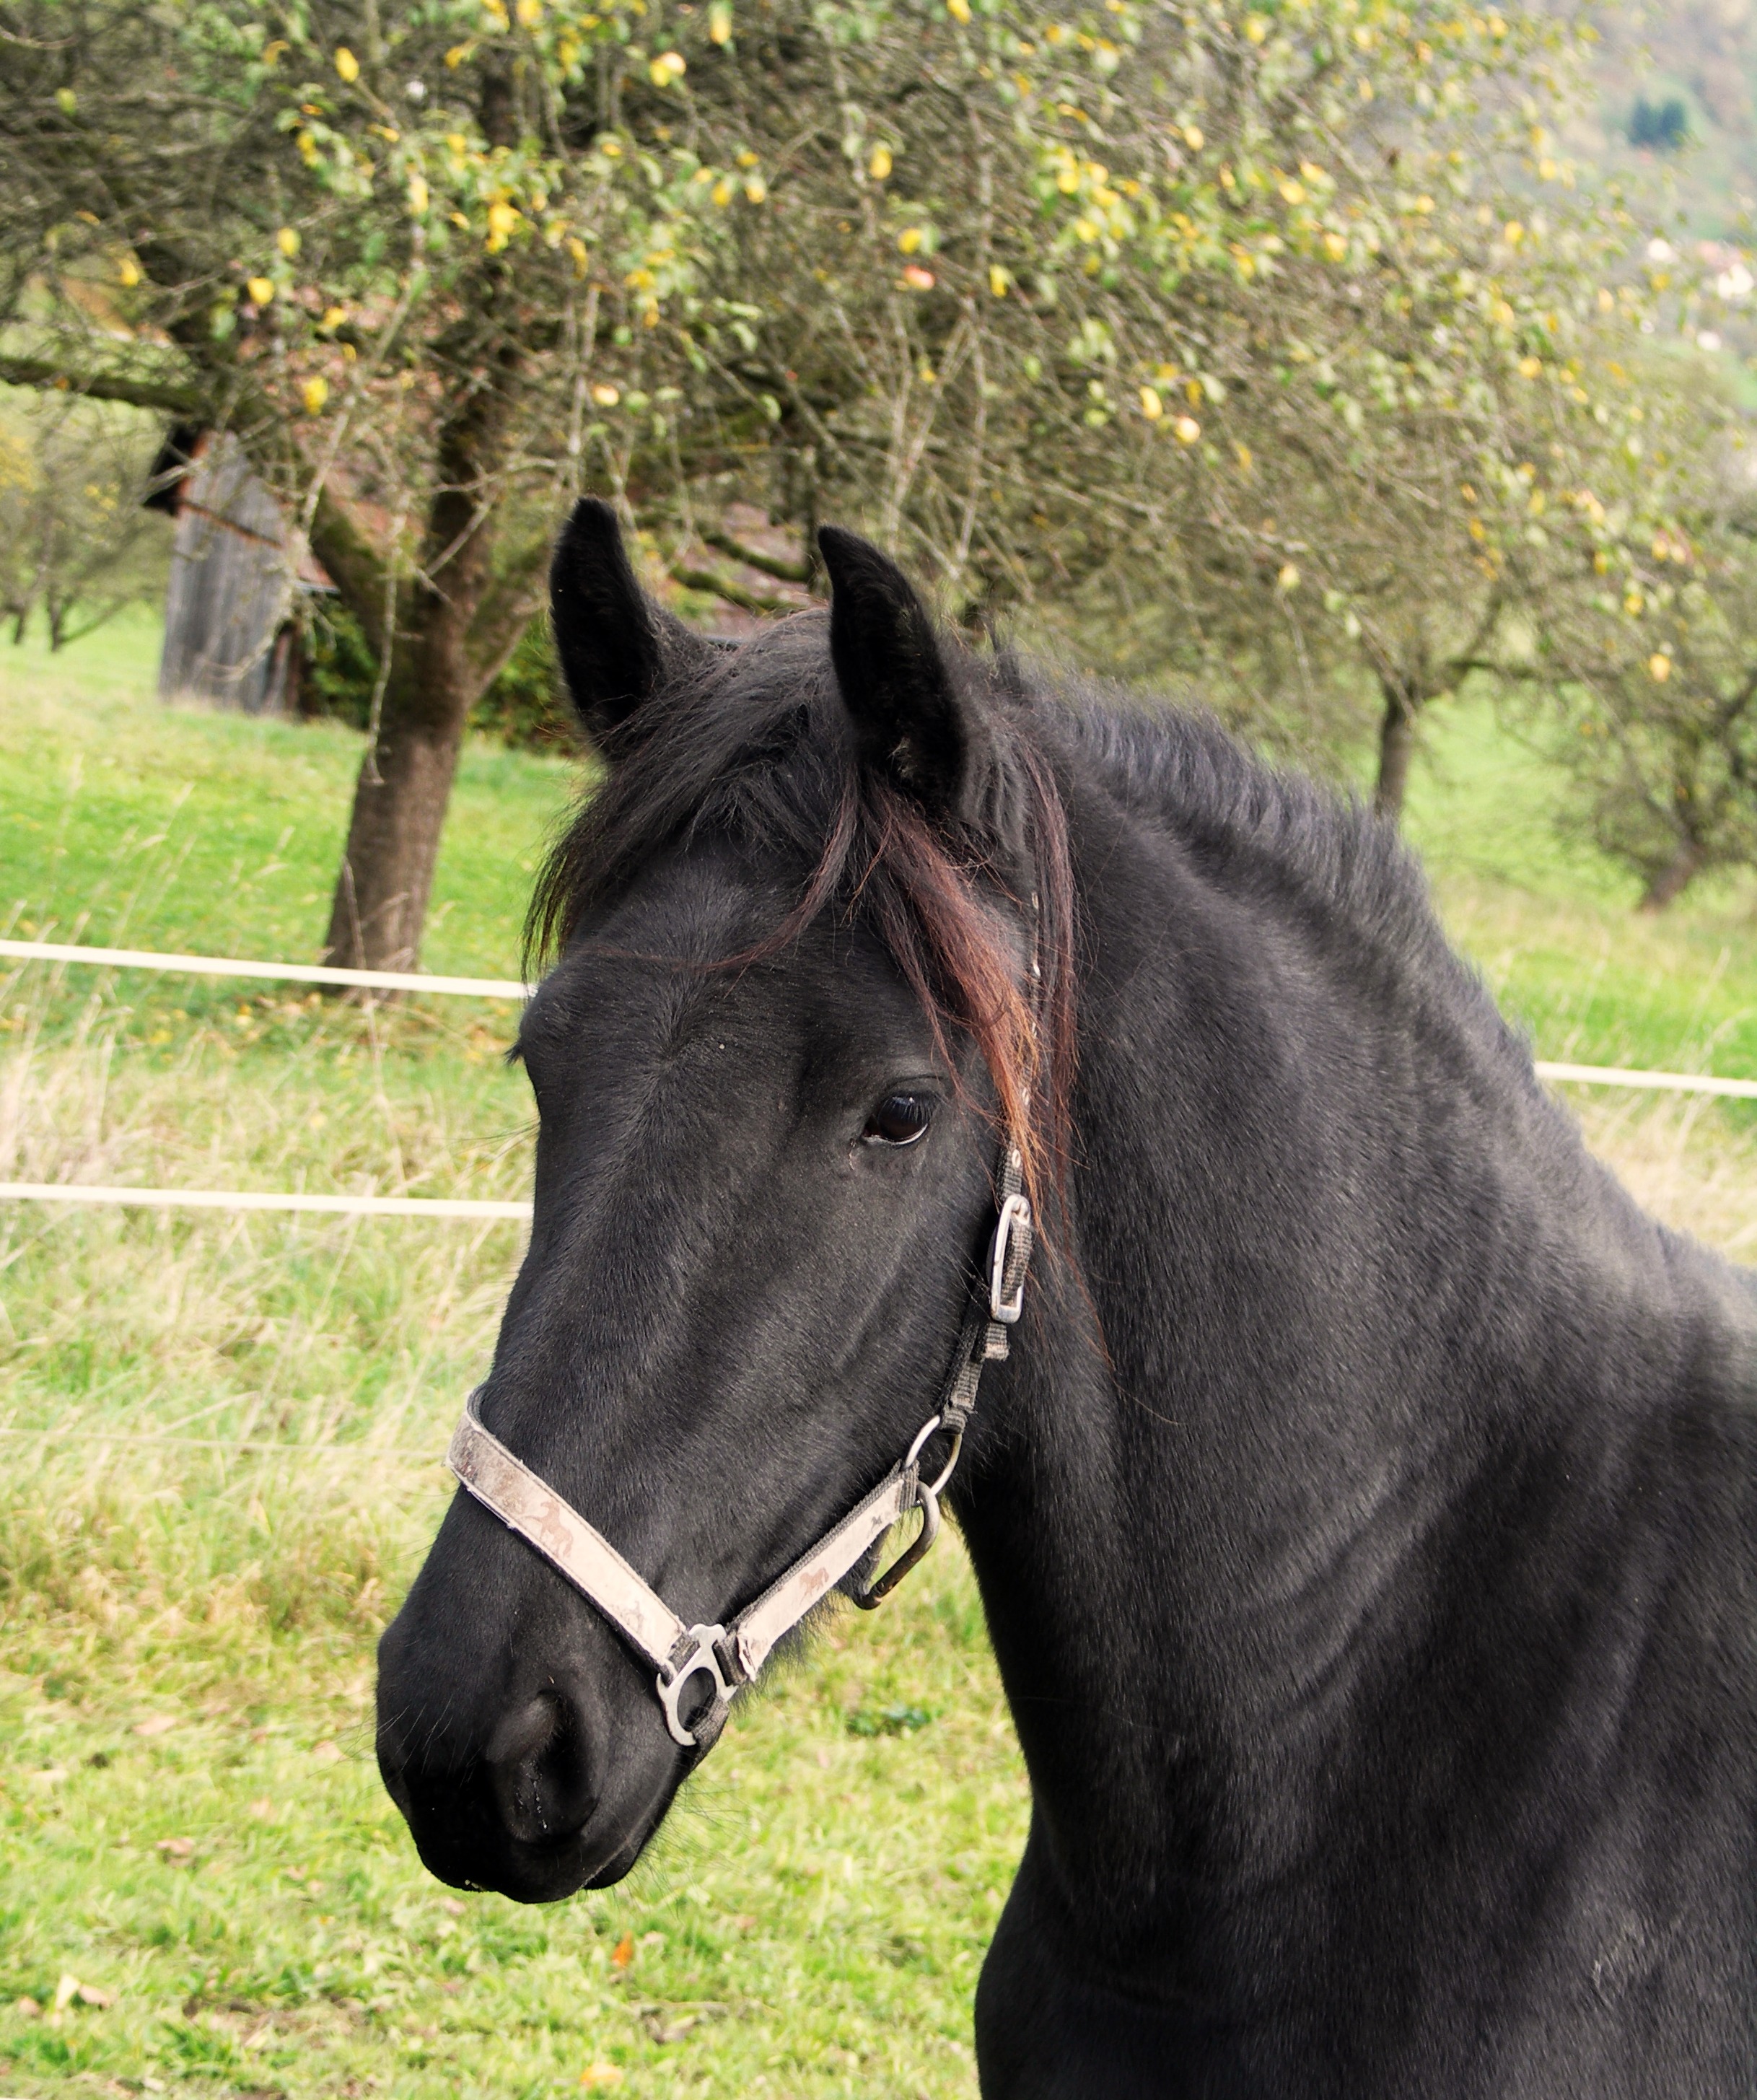
tree, nature, grass, pet, pasture, livestock, horse, rein, mammal, stallion, mane, fauna, bridle, snout, mare, rap, attention, foal, horse head, friendly, halter, pferdeportrait, pack animal, equus, horse like mammal, mustang horse, horse harness, horse tack, horse supplies